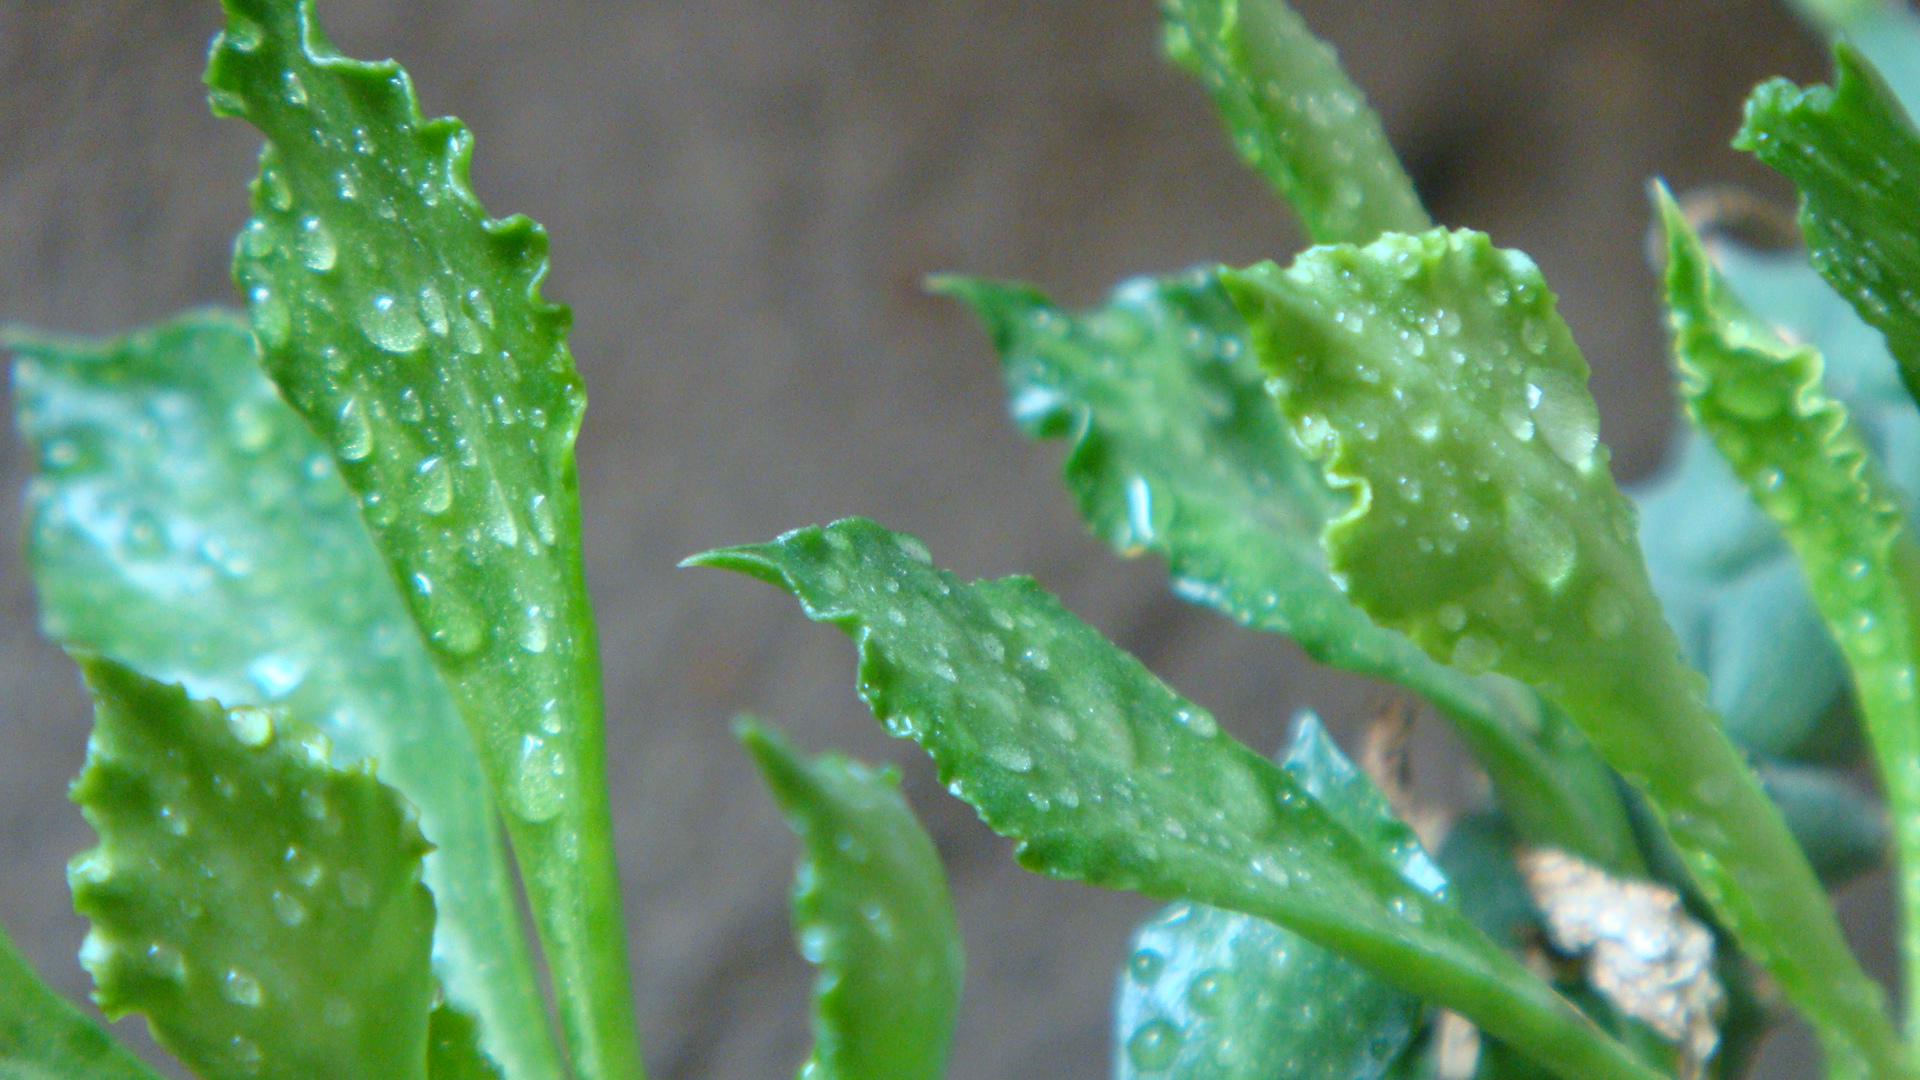
leaves, plant, green, terrestrial plant, water, grass, moisture, liquid, black hair, dew, drop, grass family, flowering plant, annual plant, close up, precipitation, macro photography, perennial plant, herb, plant stem, groundcover, herbaceous plant, nettle family, liverwort